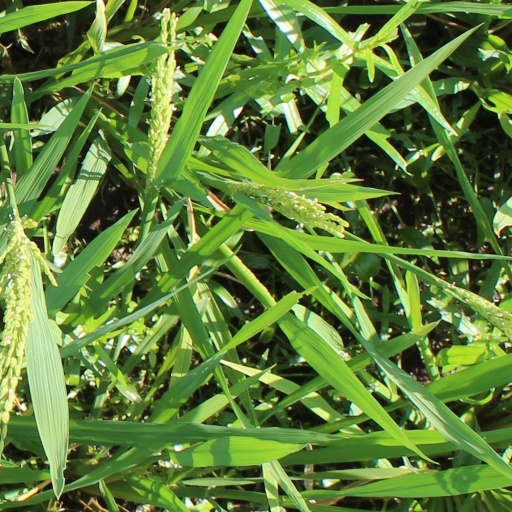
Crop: rice